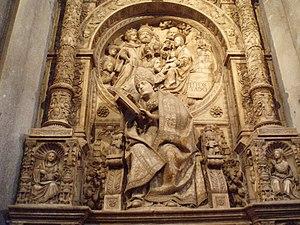
Alonso Tostado fut un théologien espagnol. Il est né à Madrigal de las Altas Torres en 1400 et mort à Bonilla de la Sierra en 1455.